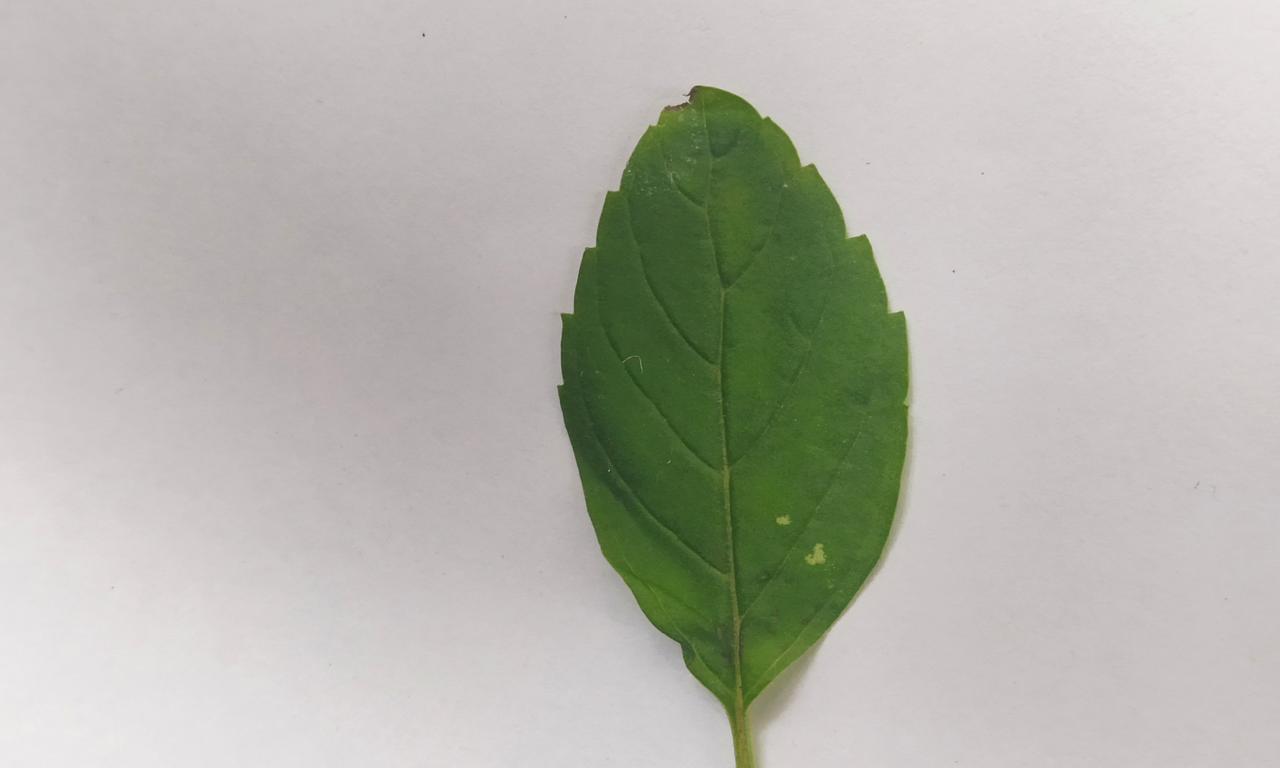
Label: Fresh